Herter Brothers

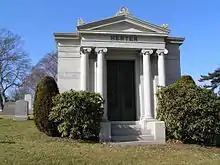
The mausoleum of Gustave Herter

Very few Herter Brothers interiors remain extant. "Elm Park" in Norwalk, Connecticut was built 1864–68, and partially decorated by Herter Brothers. Open to the public as the Lockwood-Mathews Mansion Museum, the drawing room, music room and rotunda/art gallery are examples of the Herters' interior design schemes, including lavishly carved and inlaid woodwork and frescoed walls and ceilings. The drawing room was recently restored by John Canning & Co. (formerly John Canning Studios) and retains a suite of Herter furniture purchased for it by the home's second owner, Charles D. Mathews.